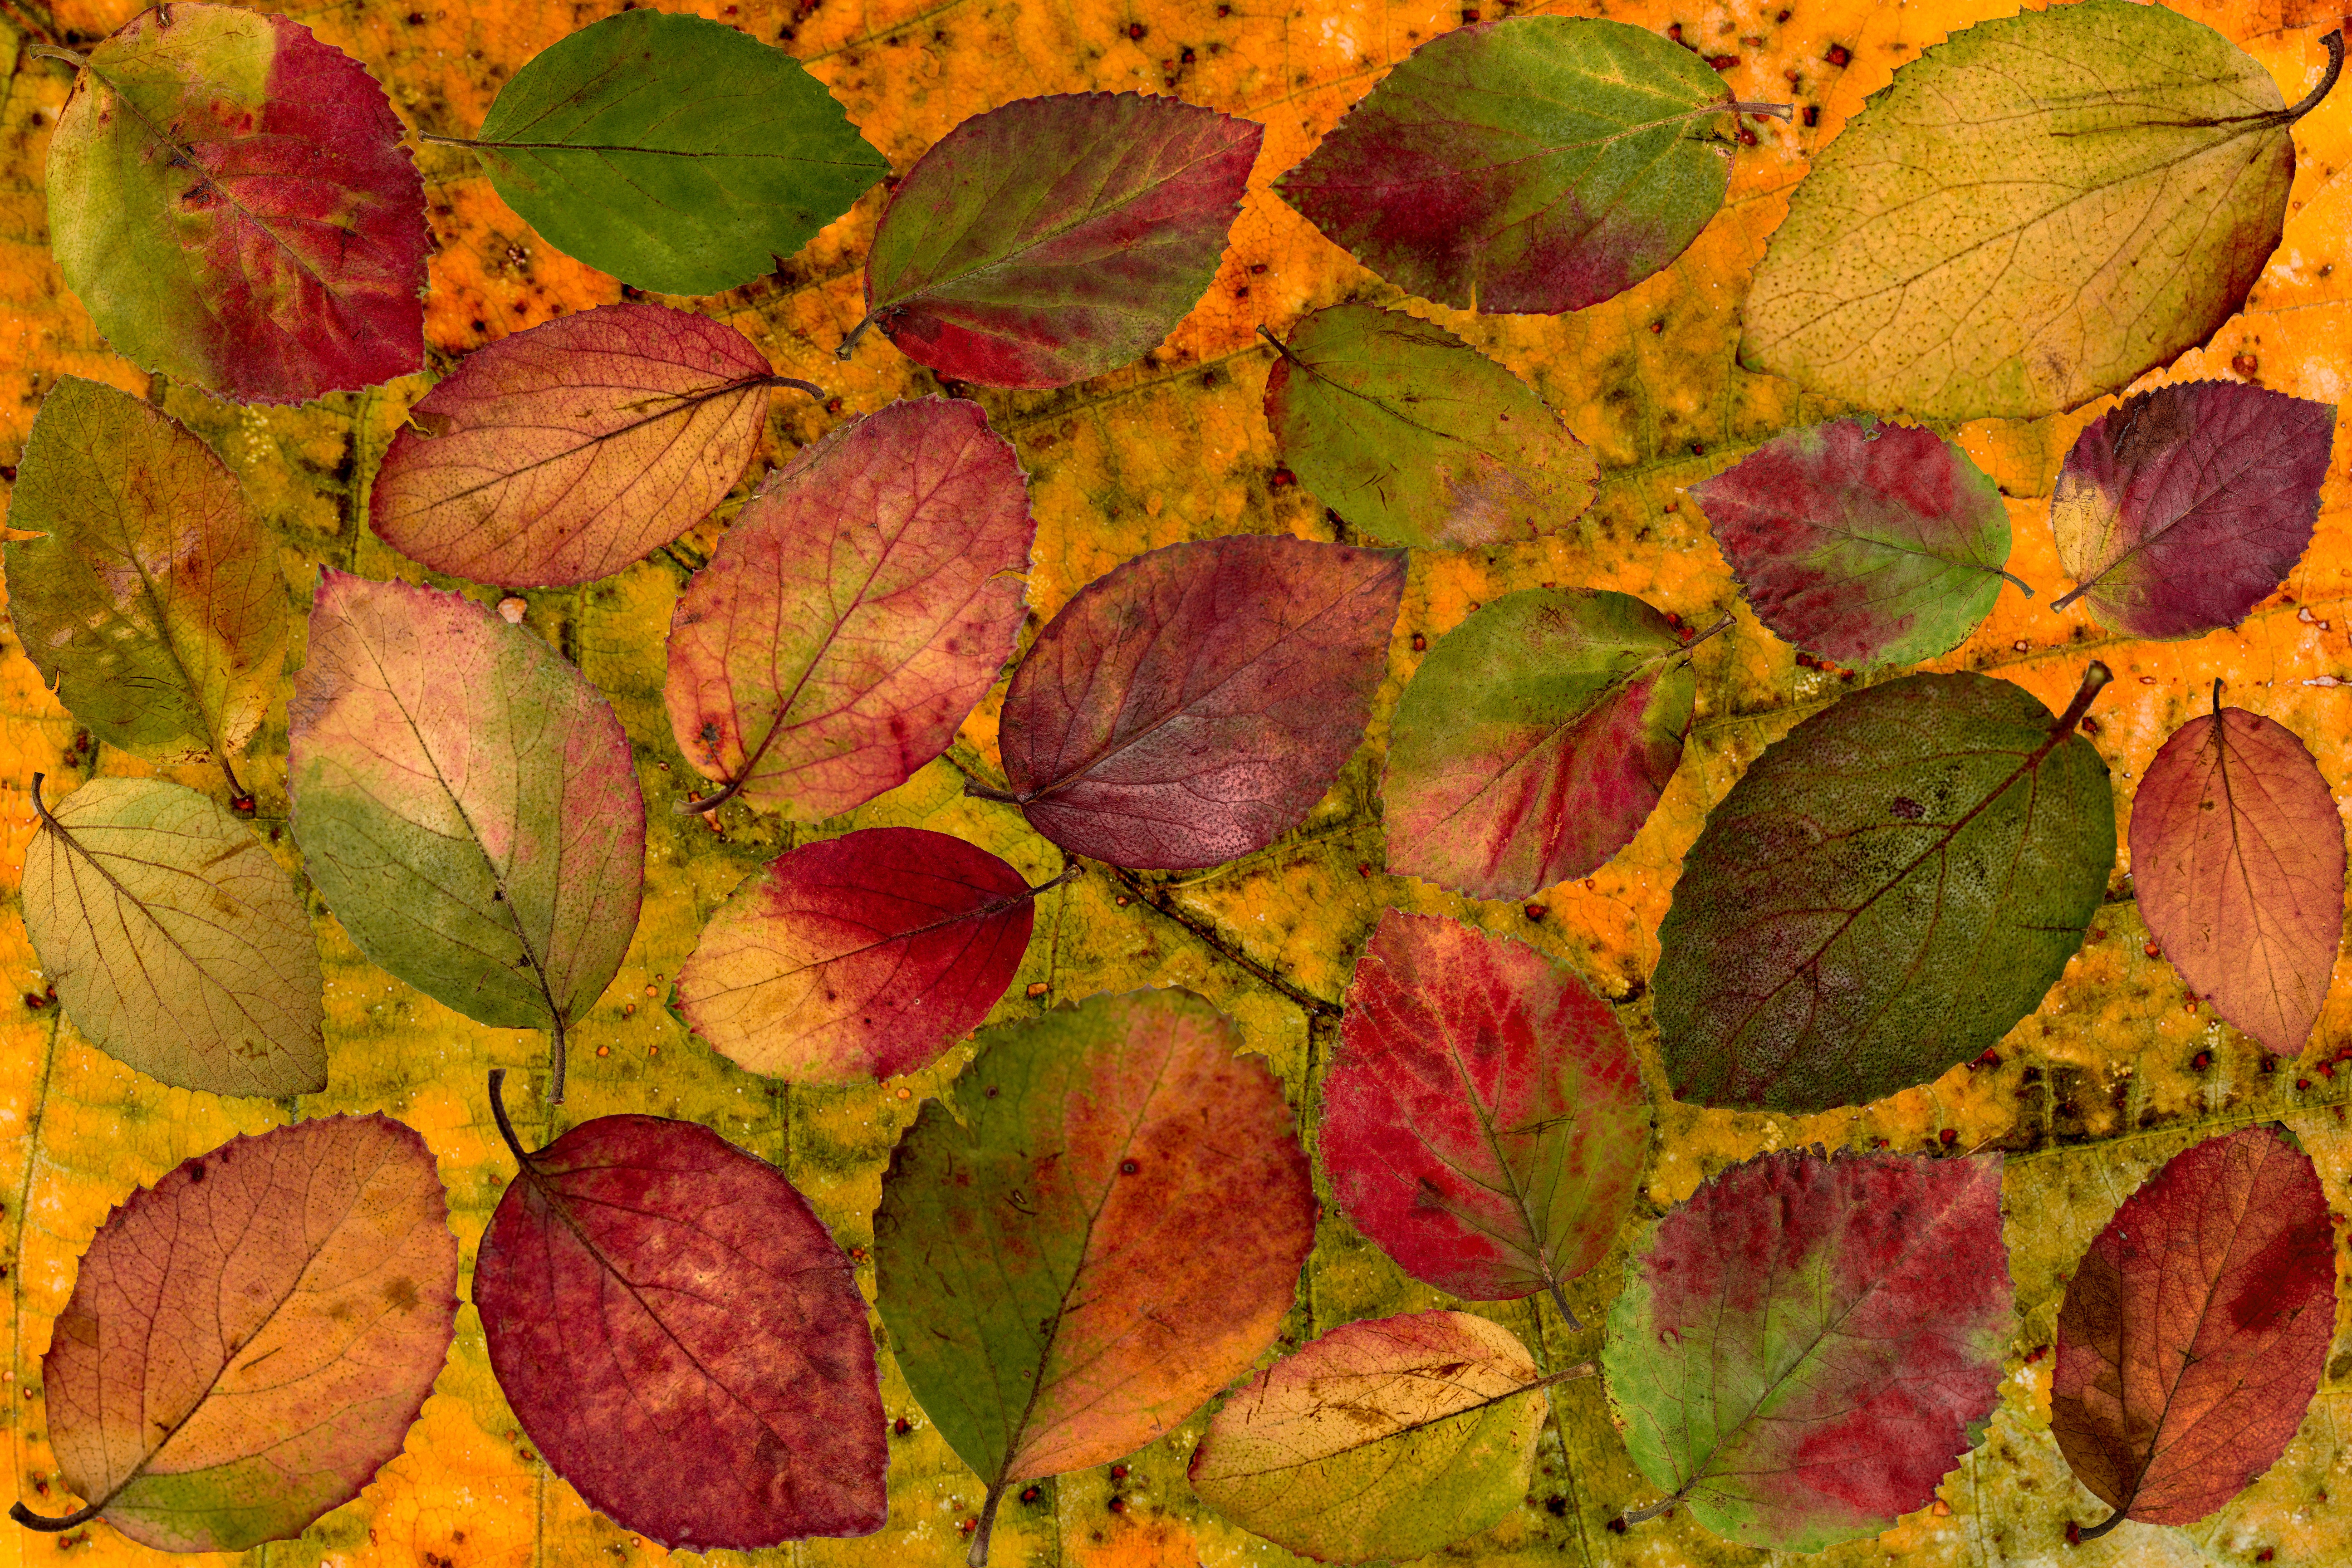
tree, branch, plant, leaf, flower, petal, foliage, produce, autumn, botany, colorful, flora, season, leaves, design, deciduous, composition, flowering plant, annual plant, land plant